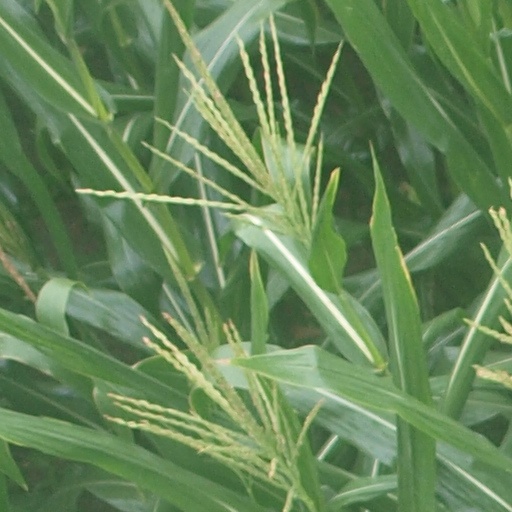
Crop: maize; corn